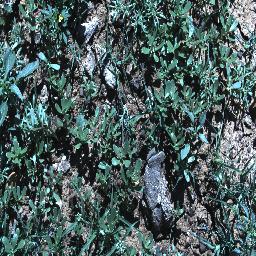
Label: negative